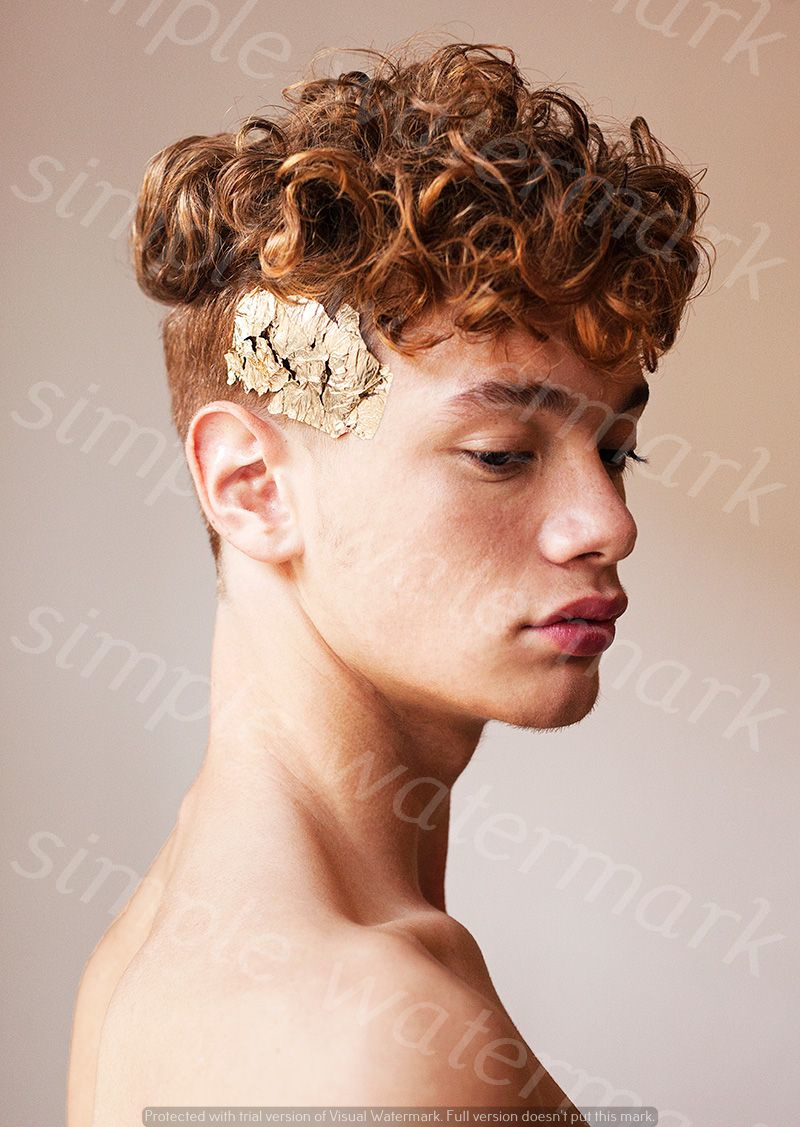
Label: Watermark